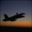
Label: airplane